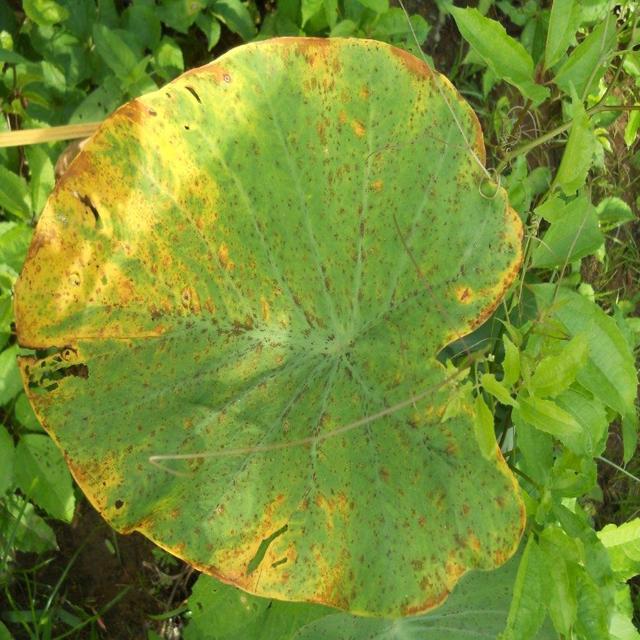
Label: Mid_Blight